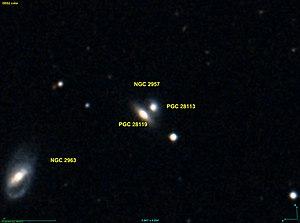
Image créée à l'aide du logiciel Aladin Sky Atlas du Centre de Données astronomiques de Strasbourg et des données de DSS (Digitized Sky Survey). Le programme DSS est l'un des programmes du STScI (Space Telescope Science Institute) dont les fichiers sont du domaine public (http://archive.stsci.edu/data_use.html)
NGC 2957 est une paire de galaxies située dans la constellation du Dragon à environ 314 millions d'années-lumière et 312 millions d'années-lumièrede la Voie lactée. NGC 2957 a été découvert par l'astronome britannique John Herschel en 1831.